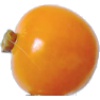
Label: Physalis 1